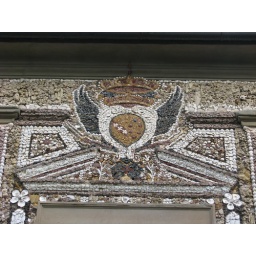
Botanic garden in Pise:not much flower but a nice selection of plants